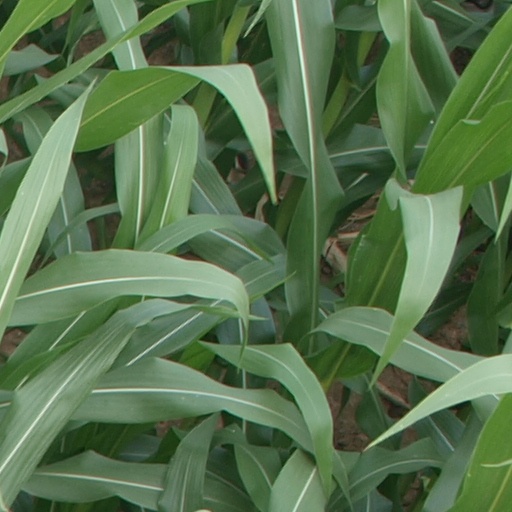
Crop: maize; corn